Louis Douglas Watkins

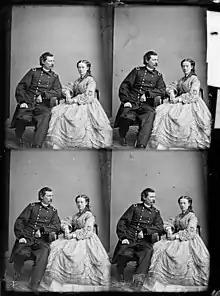
"Gen. Louis D. Watkins and wife"

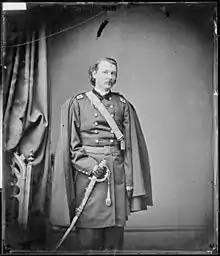
"Gen. Louis D. Watkins"

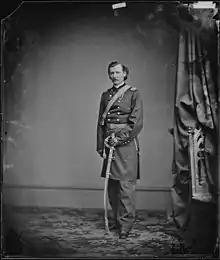
"Gen. Louis D. Watkins"

Louis Douglas Watkins (–1868) was a soldier in the Union Army during the American Civil War.